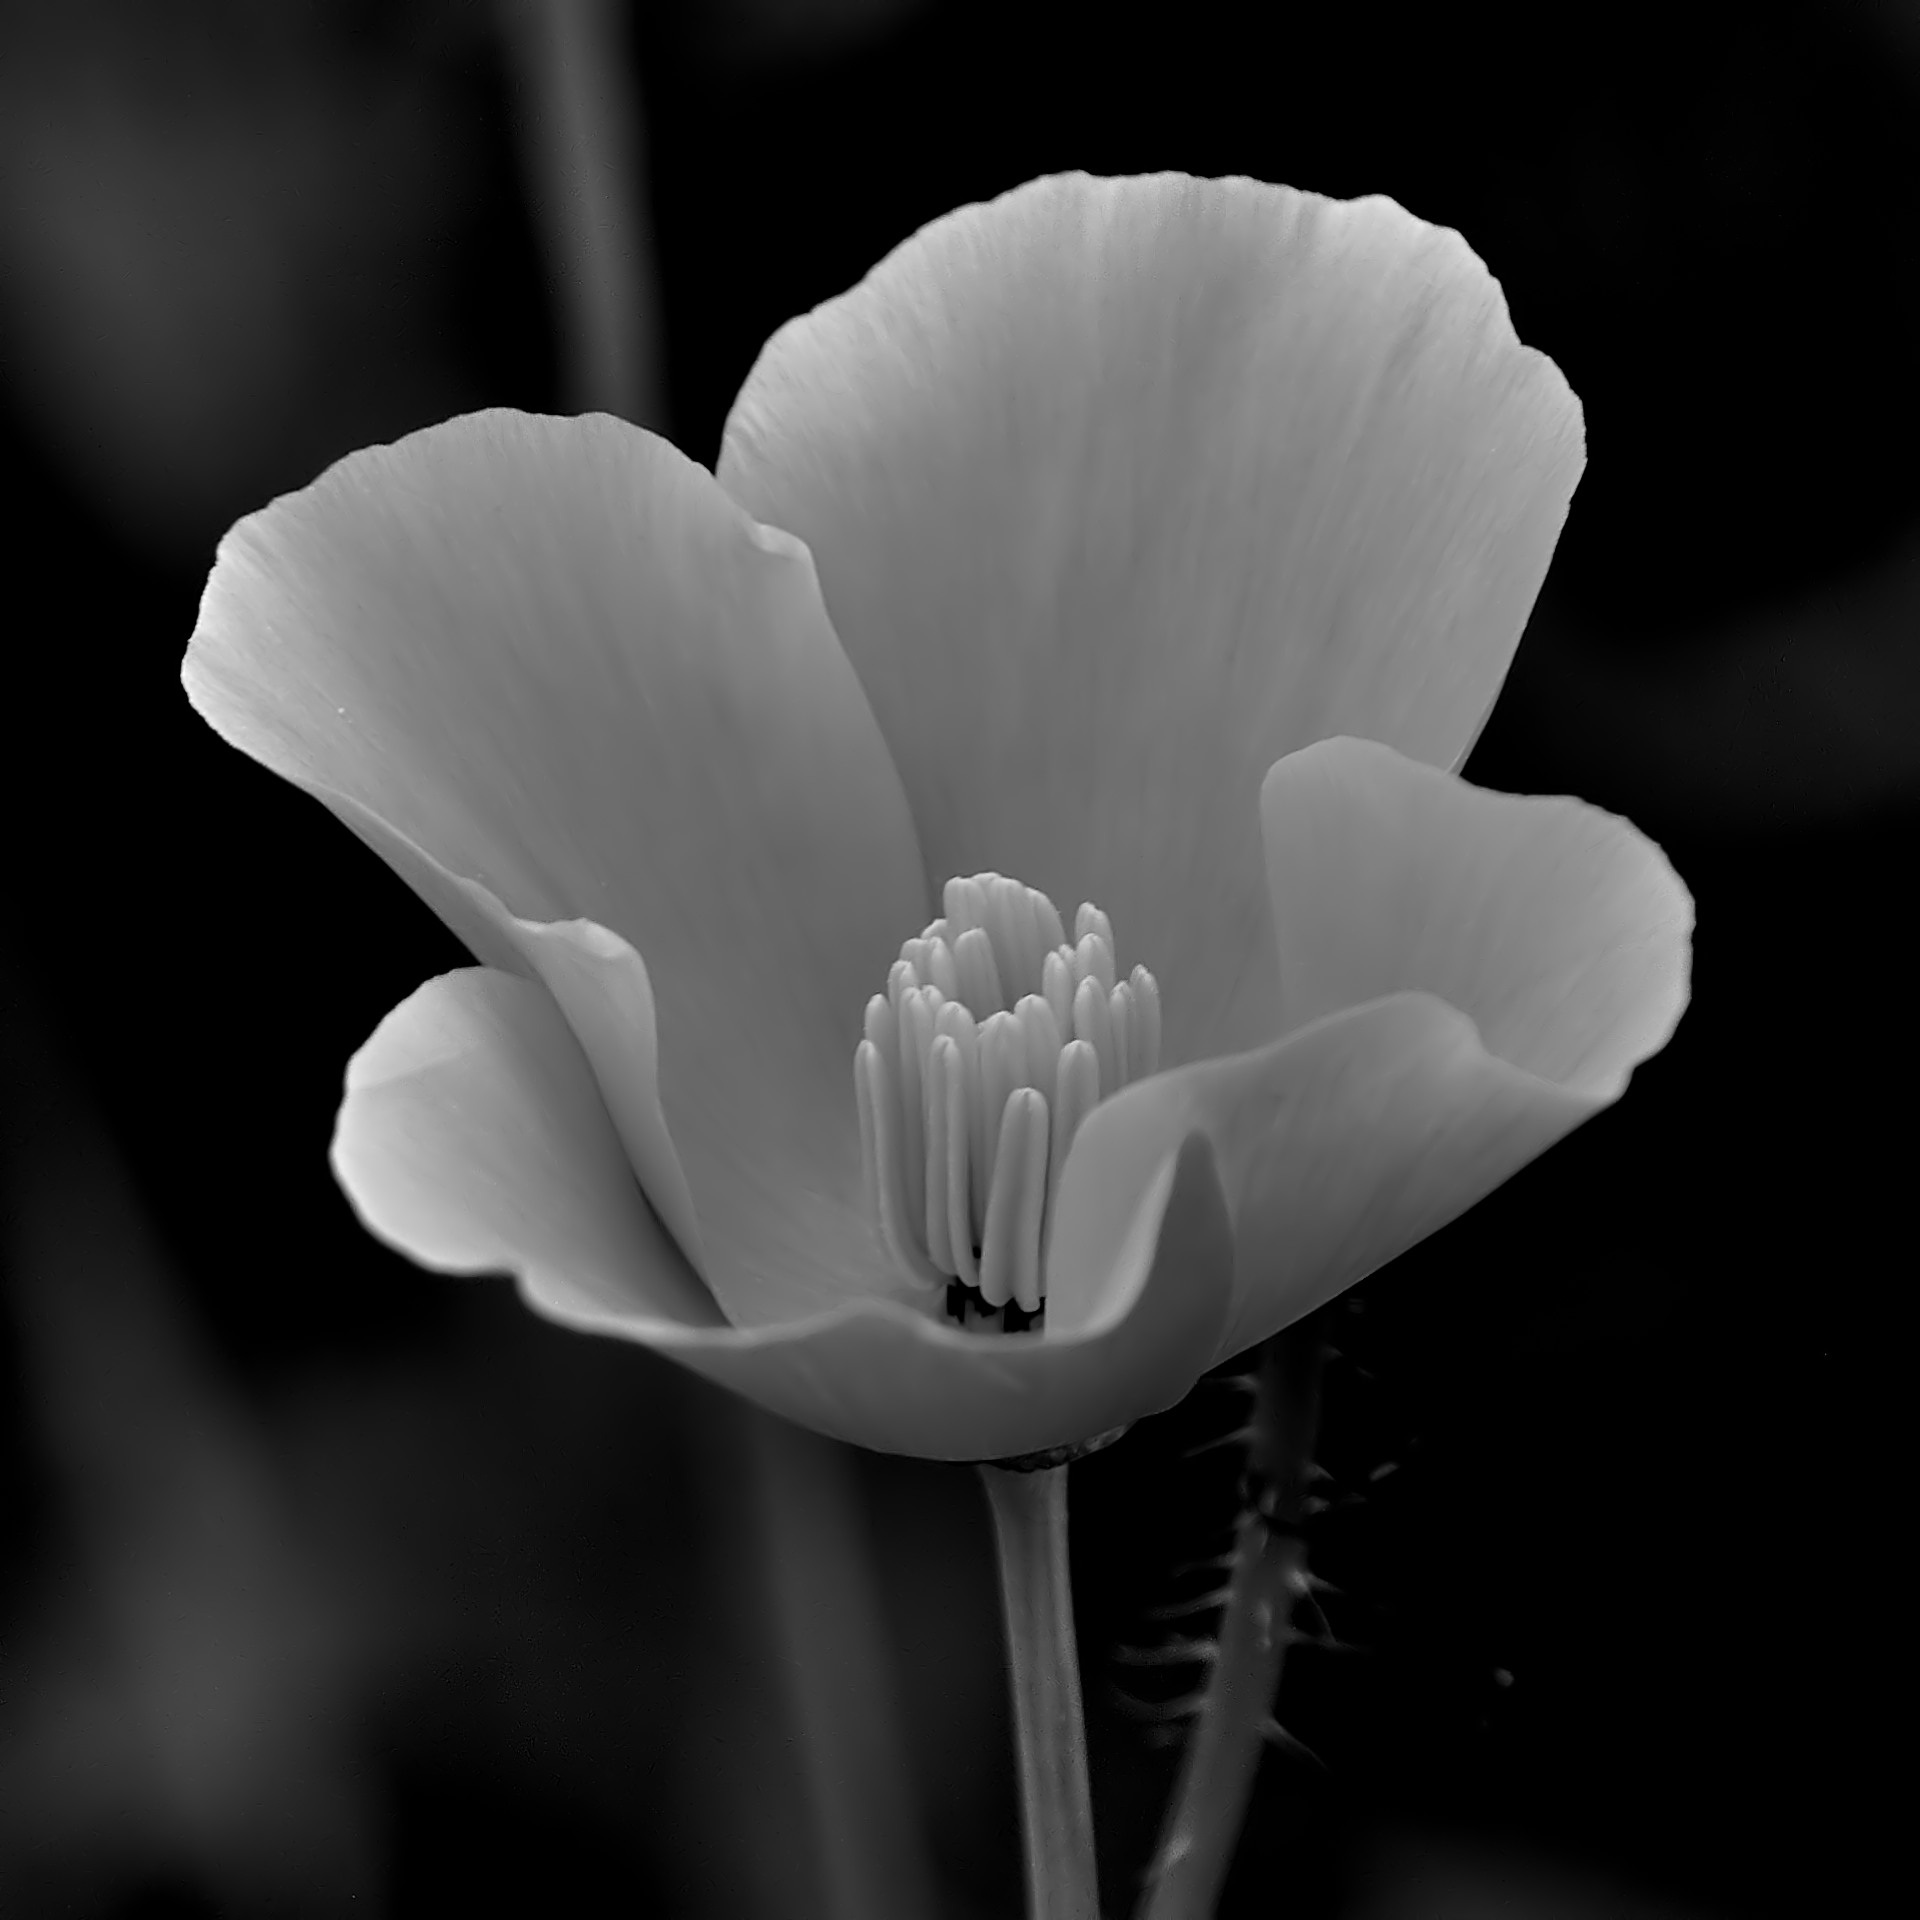
nature, blossom, black and white, plant, white, photography, flower, petal, floral, natural, black, monochrome, flora, close up, petals, beauty, beautiful, macro photography, flowering plant, monochrome photography, plant stem, land plant